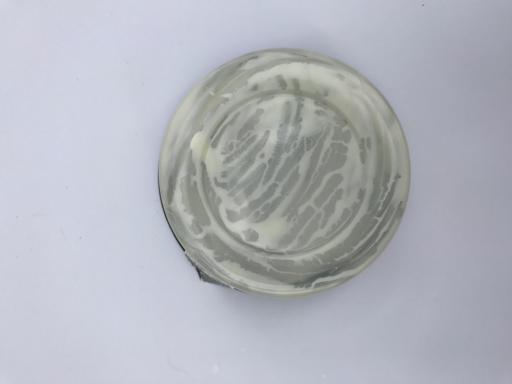
Waste category: plastic